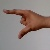
The image shows a hand gesture representing the letter 'Z' in Indian Sign Language.